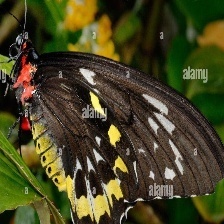
Species: CAIRNS BIRDWING